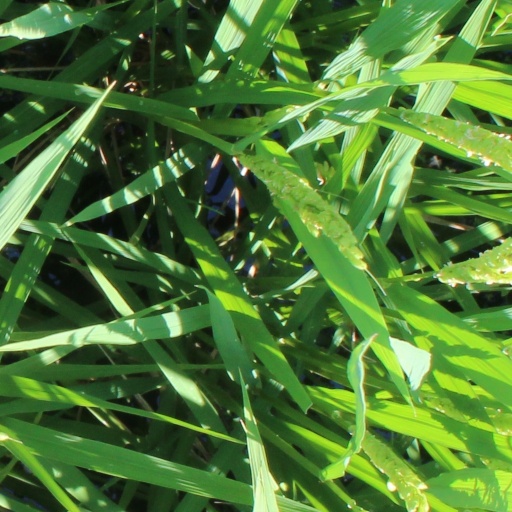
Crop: rice